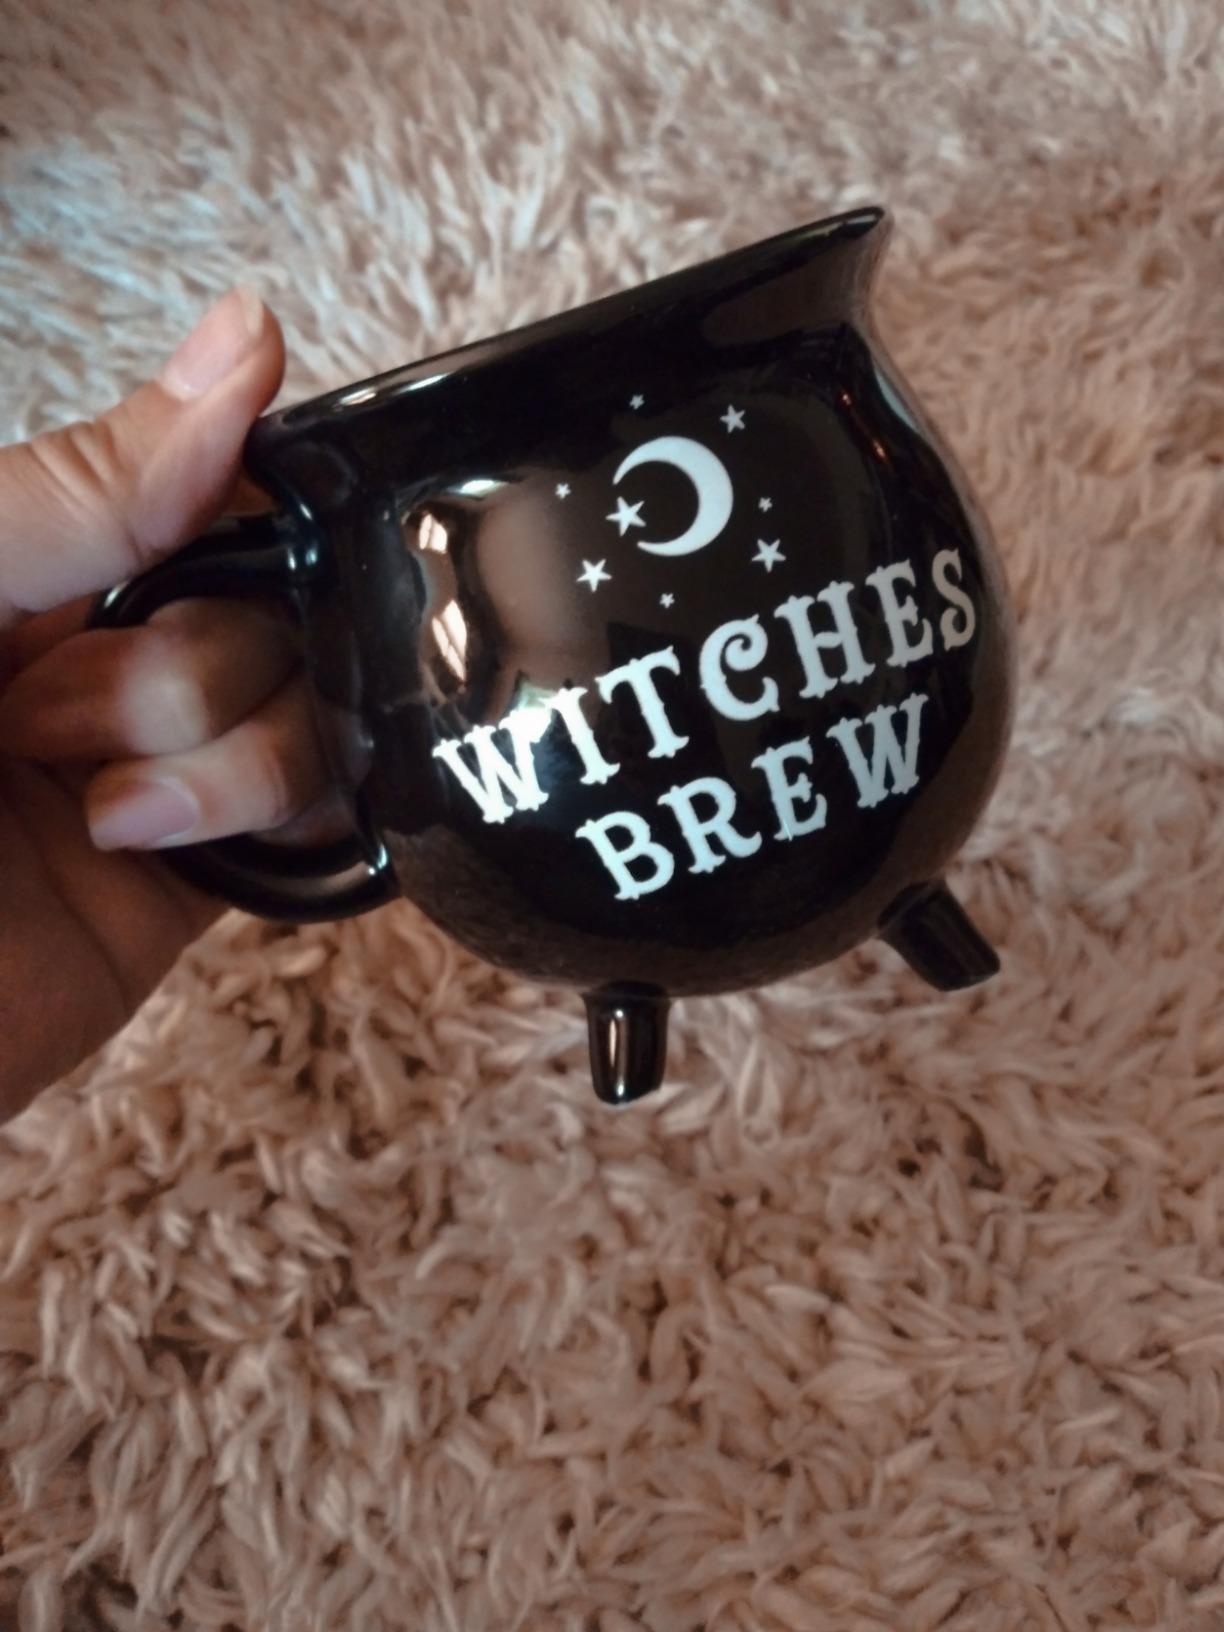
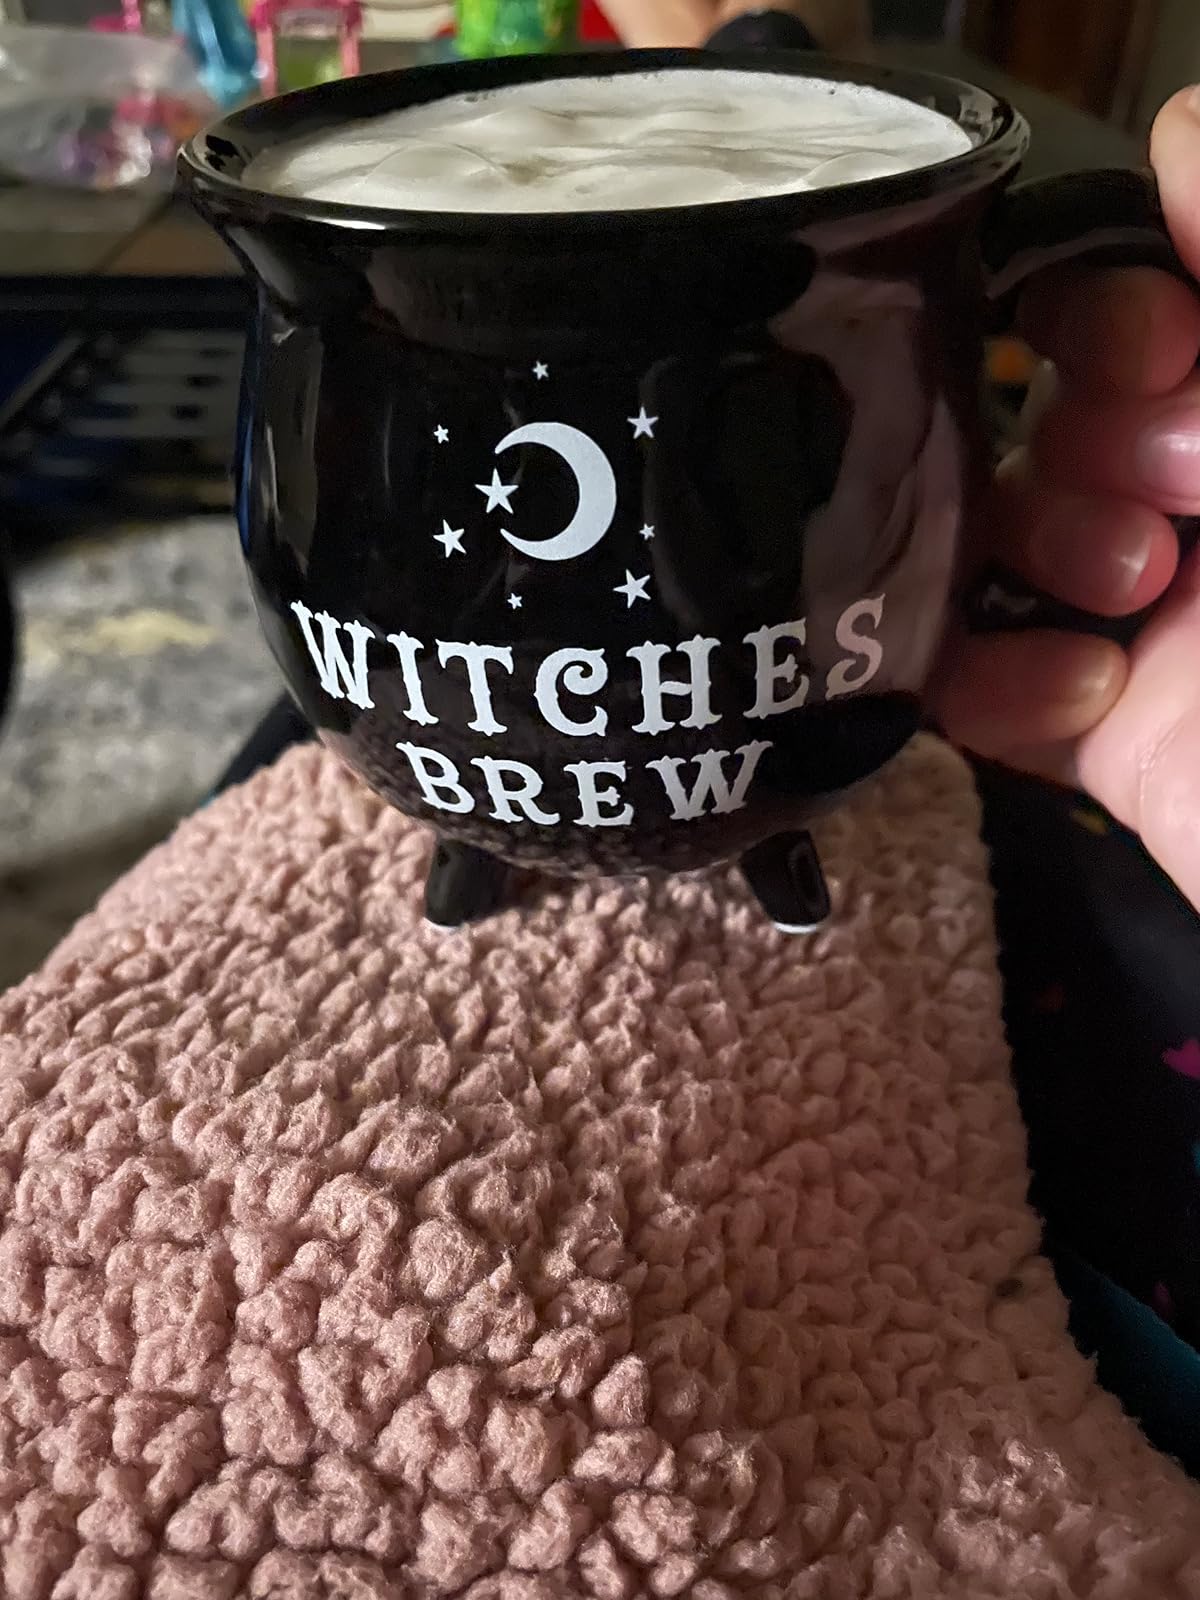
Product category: items_mug
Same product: yes